Munich-Trudering station

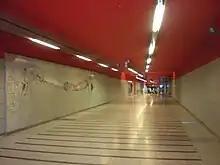
Eastern connecting tunnel

In the eastern tunnel there is a representation of "Fingerhakel" (a Germanic sport similar to thumb wrestling) and arm wrestling. It connects the eastern mezzanine level of the U-Bahn station with the basement level of the S-Bahn station. In addition, there is an exit to the bus station and to Truderinger Straße to the south of the station and an exit to Birthälmer Straße to the north. A lift connects the S-Bahn platform with this connecting tunnel and another lift connects the U-Bahn platform with the eastern entrance to the bus station. There is also a third lift on the north side to connect the tunnel to the surface.